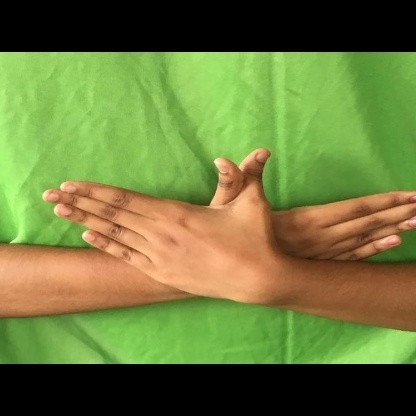
Mudra: Garuda